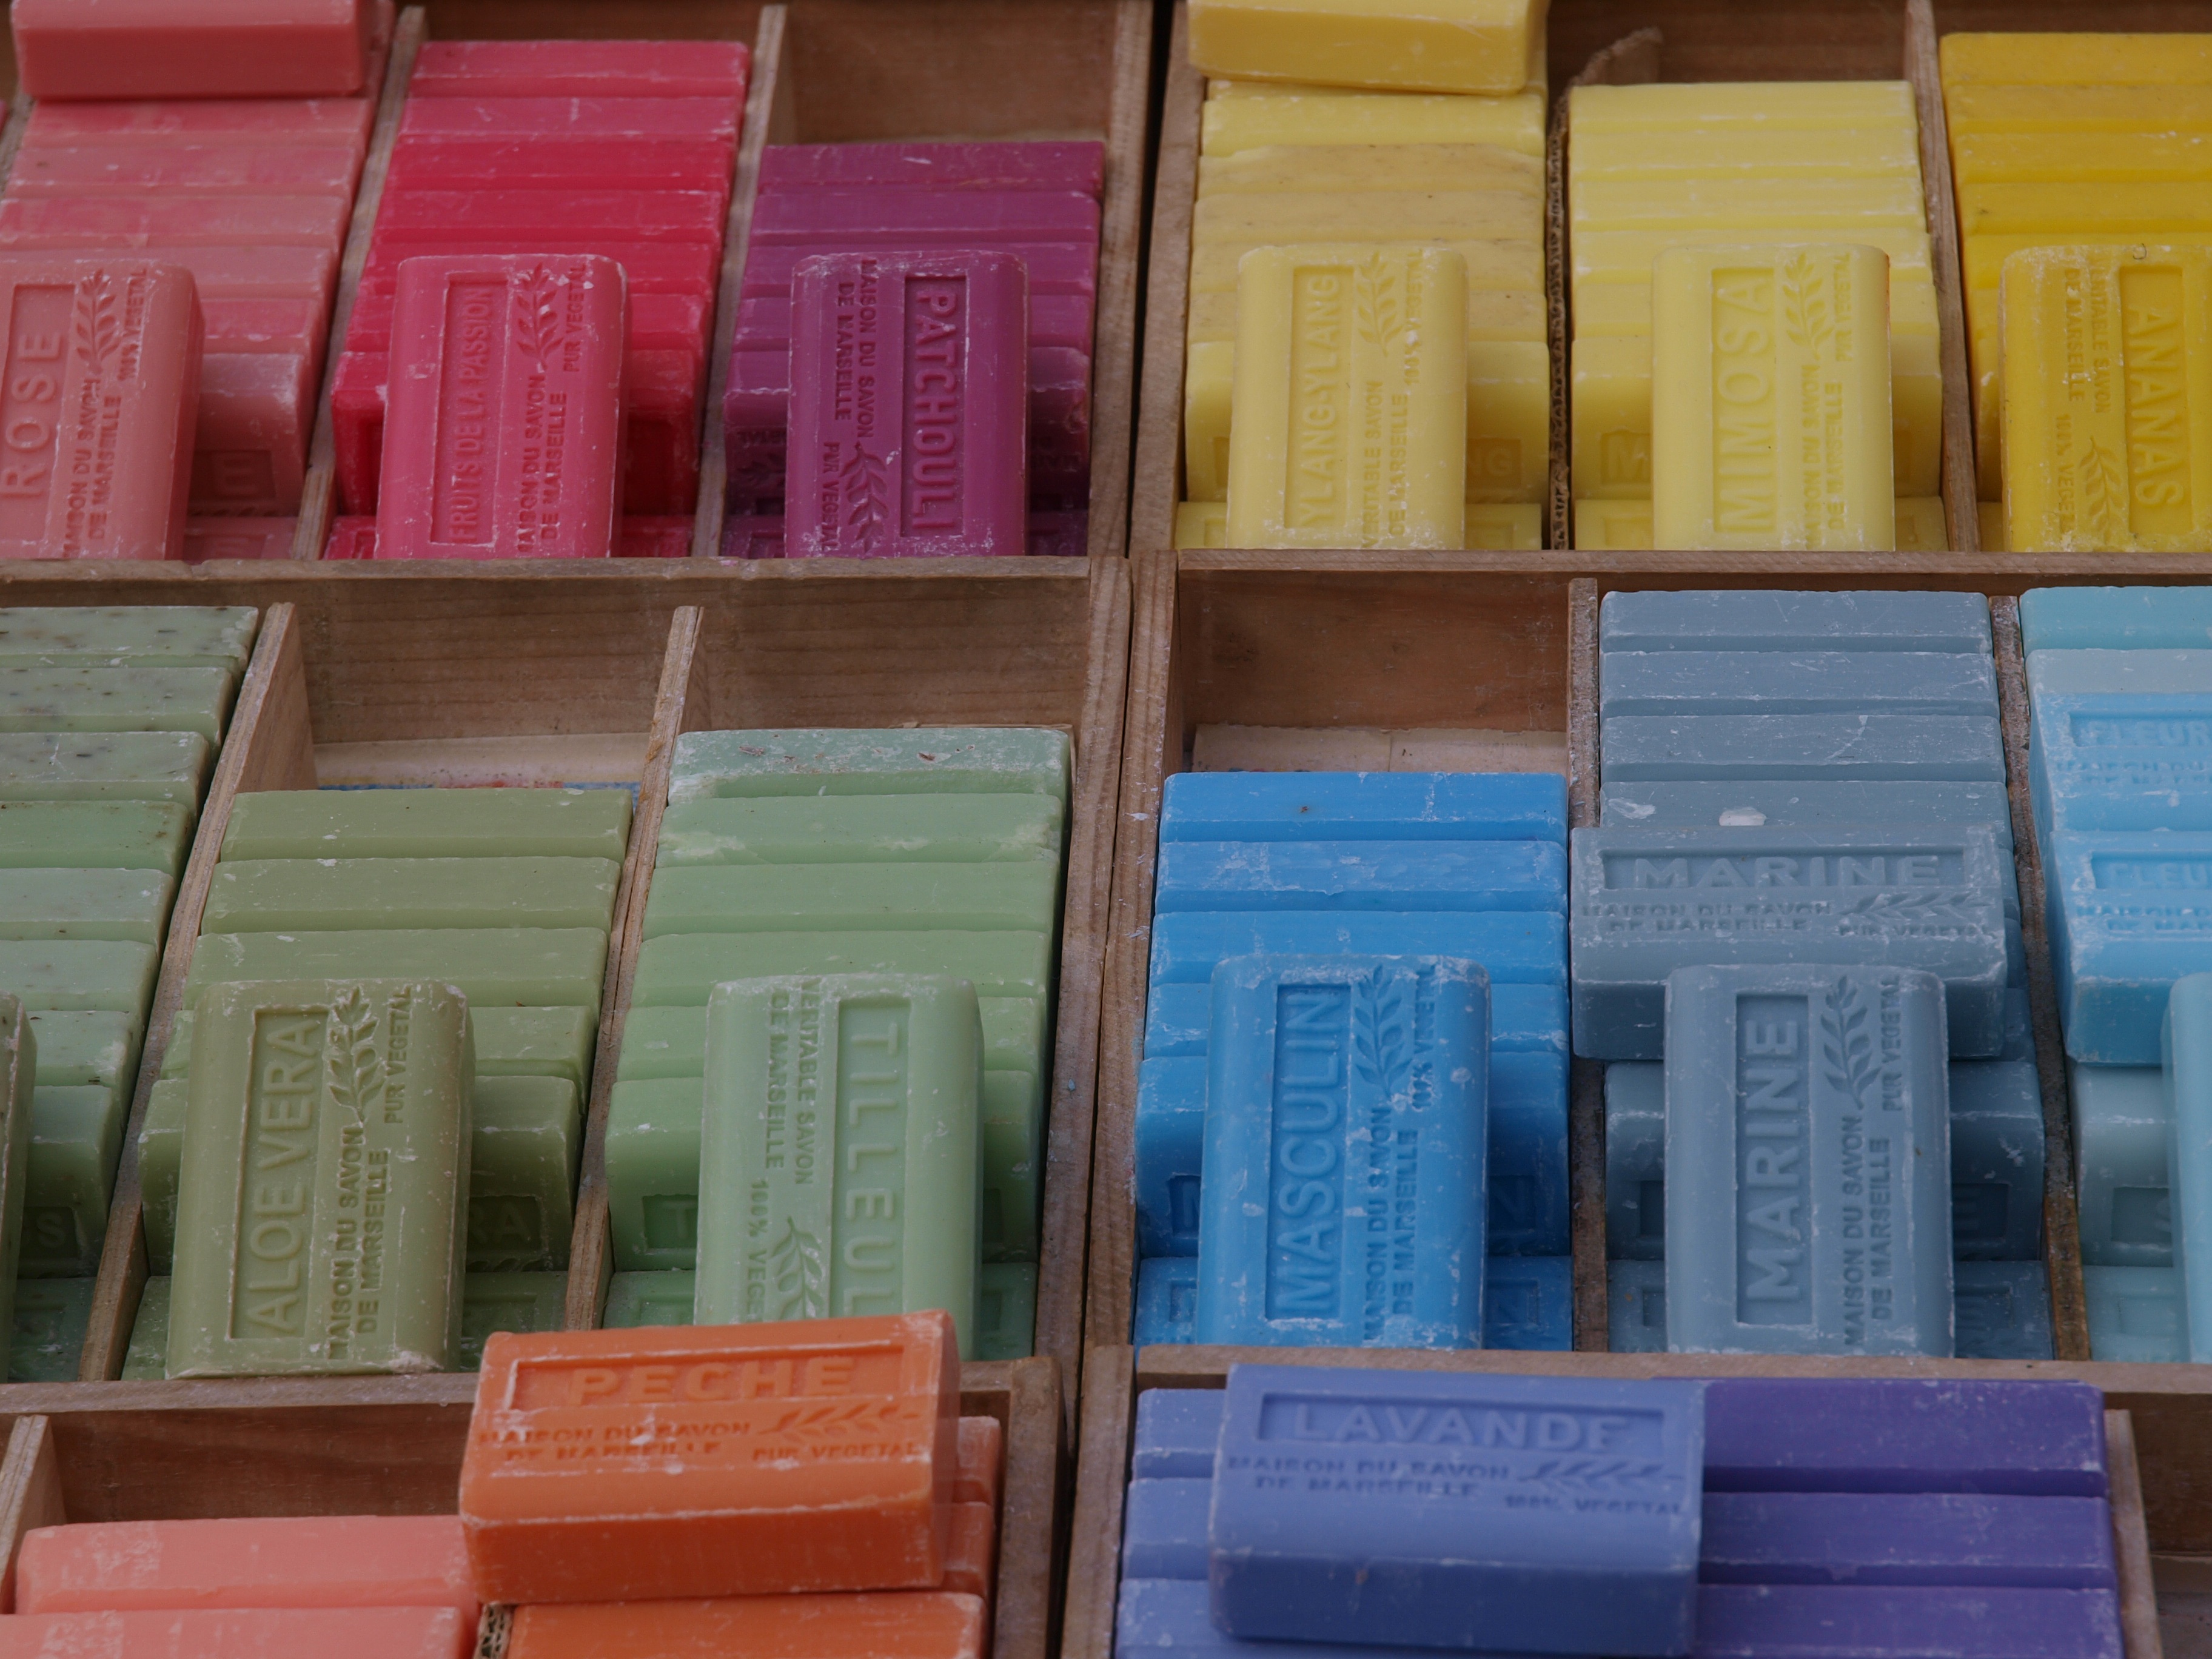
book, wood, france, color, colorful, interior design, art, design, soap, window covering